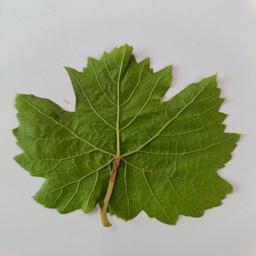
Label: Healthy Leaves